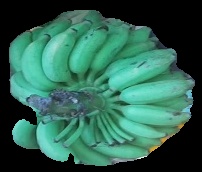
Variety: elakki-bale
Grade: grade2